Australian rules football in the United States

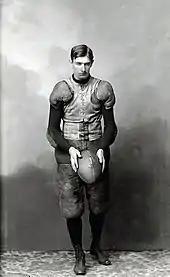
Australian-American footballer Pat O'Dea helped introduce Australian Rules into Californian schools in 1908

Australian rules football was virtually unheard of in the United States in the 19th Century. American Football, soccer and Rugby Football were all established sports and Americans had limited awareness of the Australian game. Even Gaelic football had been introduced to the United States by 1892.